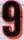
Number: 9